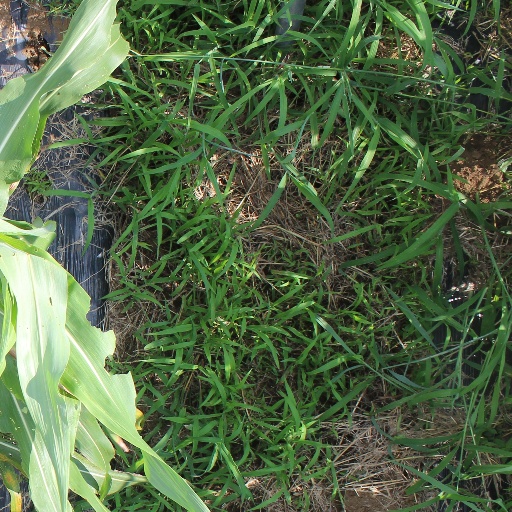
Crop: sorghum